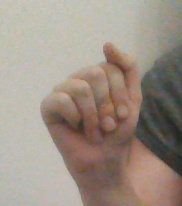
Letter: saad